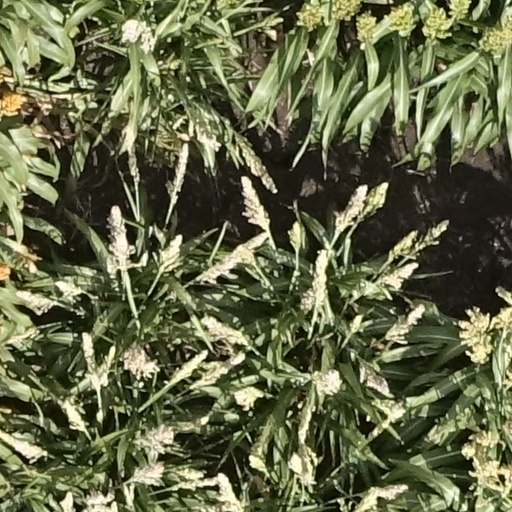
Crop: sorghum